Sandwich panel

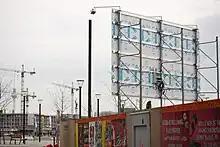
Construction site panel made of aluminium composite material (Dibond)

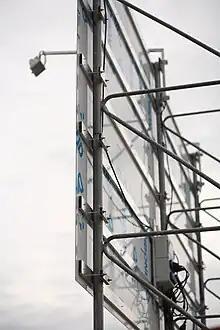
Detail view of construction site panel

Aluminium composite panels (ACP), made of aluminium composite material (ACM), are flat panels consisting of two thin coil-coated aluminium sheets bonded to a non-aluminium core. ACPs are frequently used for external cladding or facades of buildings, insulation, and signage.